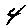
Label: 4